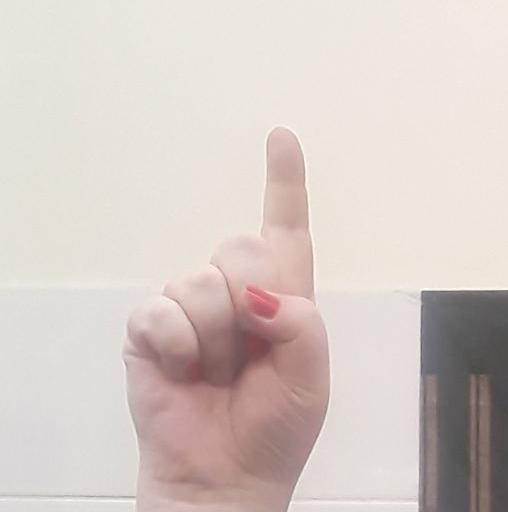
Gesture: one